Question: Please indicate a possible affordance area of the boxing_punching_bag that can be used for punching
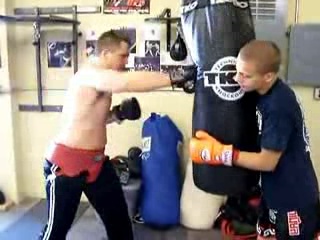
Answer: [177.5, 4, 261.5, 191]